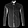
Label: Shirt